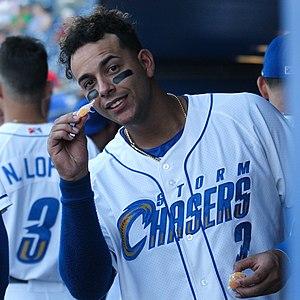
Ramón Alexander Torres est un joueur de deuxième but et d'arrêt-court des Royals de Kansas City de la Ligue majeure de baseball.